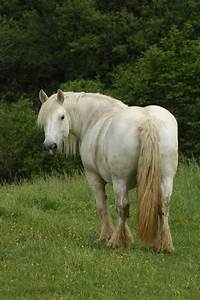
Label: cavallo